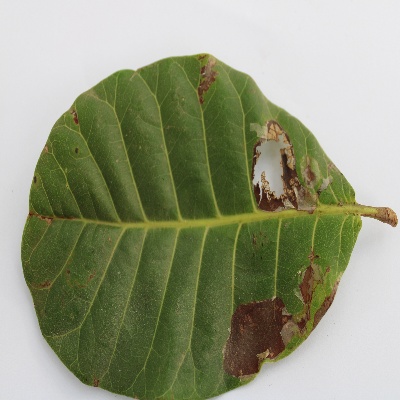
Crop: Cashew
Condition: leaf miner